George Maragos

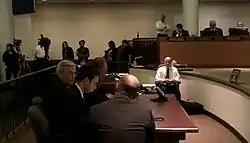
Maragos at the Nassau County Legislature testimony on the privatization of Island Bus in November 2010

Maragos released a study concerning the proposed privatization of Long Island Bus after over 35 years. The report recommended that the best option for Nassau County was to negotiate with the MTA to continue with the current service, with a more equitable subsidy. The MTA should first decrease the LIBS operating expense by about 4%, so that no increase in subsidies would be required for 2011 by either the MTA or the county. If an increase was necessary, then both the county and the MTA should proportionately increase their subsidies in order to keep the LIBS running. However, if negotiations failed and Nassau County was forced to contribute the full subsidy demanded by the MTA of over $36 million for 2011, then Maragos ultimately recommended that privatization should be pursued.